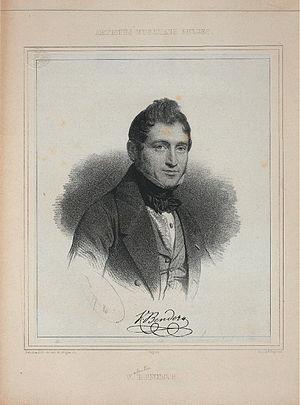
Valentin Bender, né à Bechtheim, près de Worms en Allemagne le 19 septembre 1801 et décédé à Bruxelles le 14 avril 1873 est un chef d'orchestre et compositeur belge.